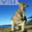
Label: kangaroo